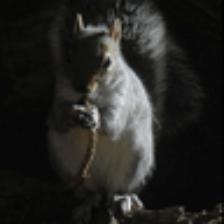
Label: NonHuman